John E. Murphy

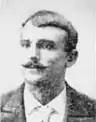
Chief Boatswain John E. Murphy

John Edward Murphy (May 3, 1869 – April 9, 1941) was a United States Navy sailor and a recipient of America's highest military decoration—the Medal of Honor—for his actions in the Spanish–American War.